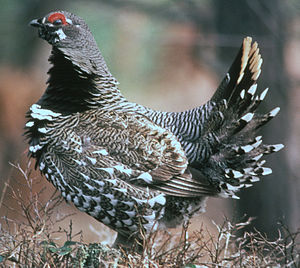
Granhjerpe
Granhjerpe er en fugl i familien fasanfugle, der lever i Canada og Alaska.